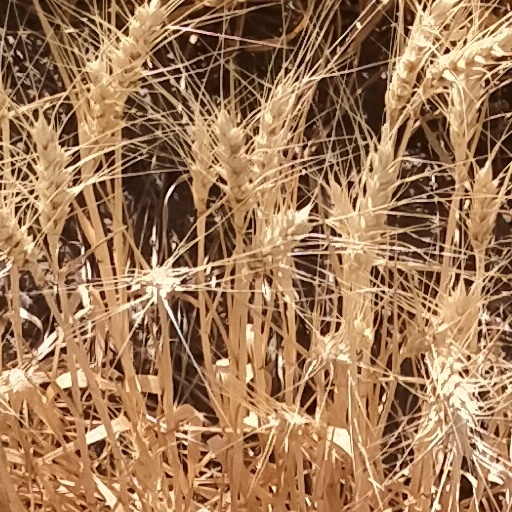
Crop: wheat